SM-sarja

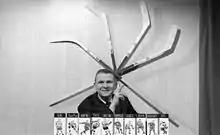
Anssi Koskinen as the host of the Tamvision´s hockey television show Lätkäruutu, 1964

The first SM-sarja season took place in 1928. The first championship was competed as a cup. Viipurin Reipas was the winning team and they became the first Finnish ice hockey champions. SM-sarja was cancelled in 1930 because of bad winter in Finland. SM-sarja was also cancelled in 1940, 1942 and during the 1944 season because of the Winter War and the Continuation War